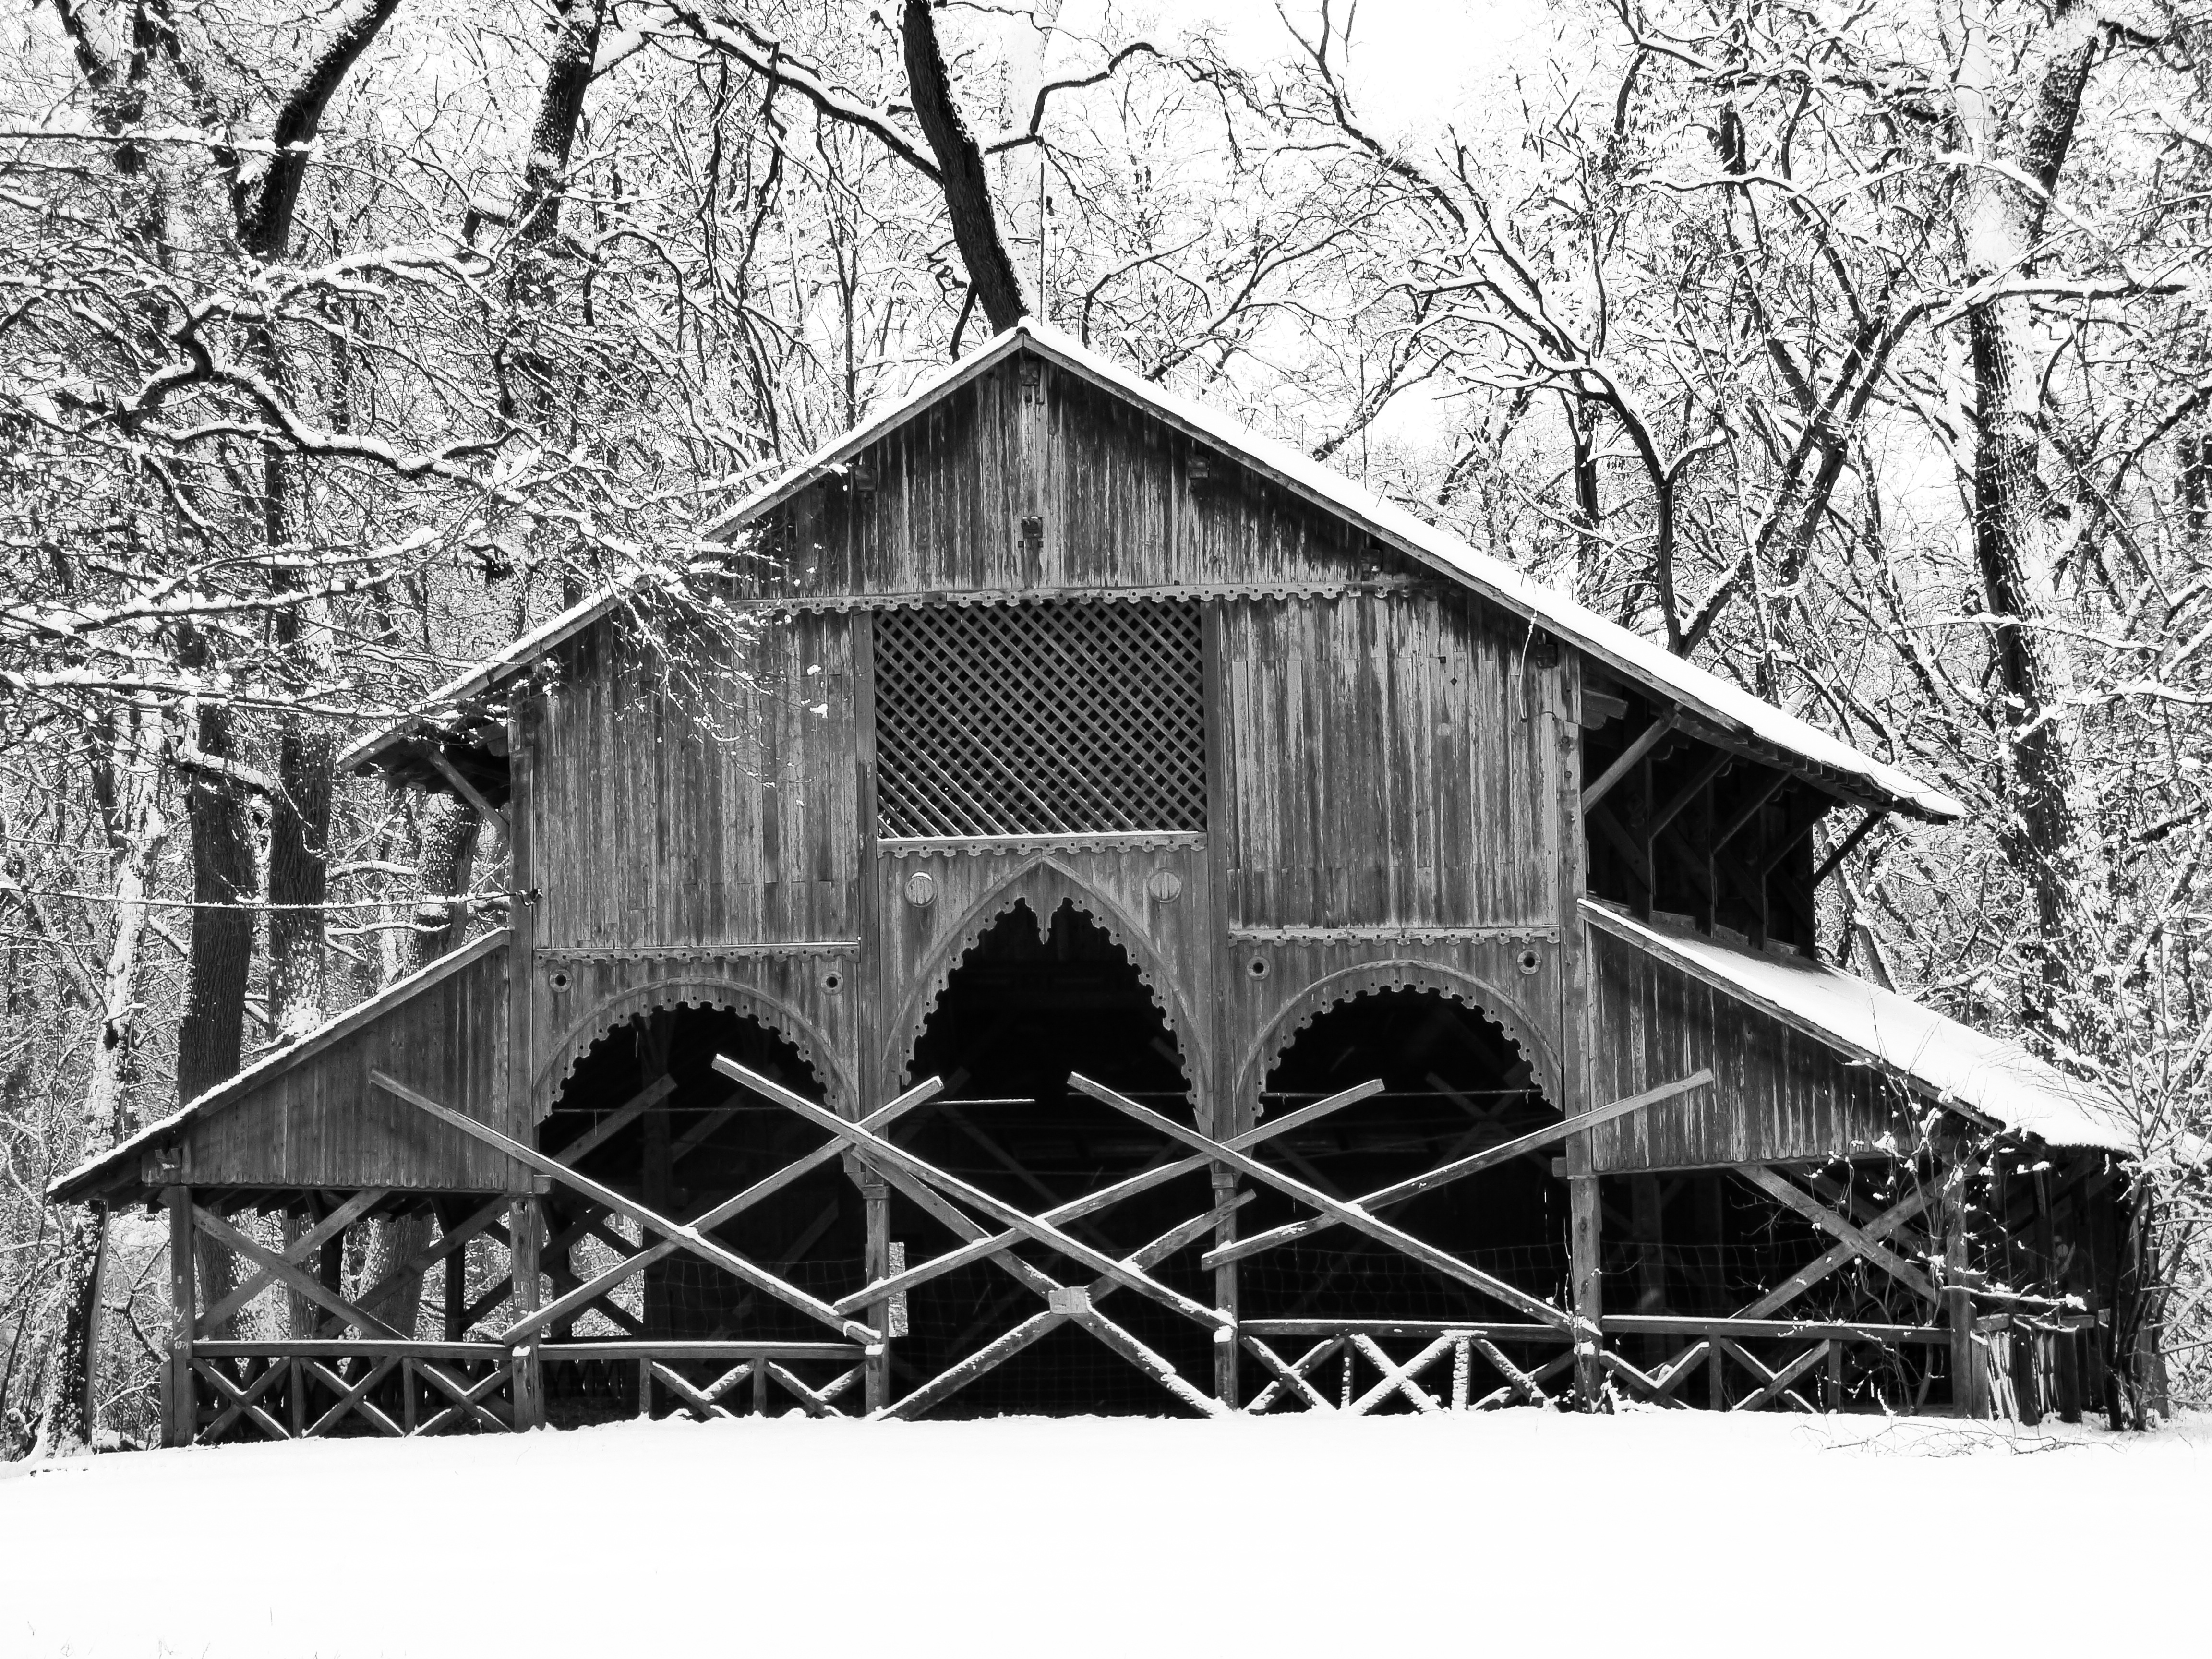
tree, nature, forest, branch, snow, cold, winter, black and white, architecture, structure, wood, white, photography, house, building, barn, home, hut, shack, cottage, snowy, facade, black, monochrome, trees, symmetry, chalet, frosty, winter mood, wintery, snowy landscape, monochrome photography